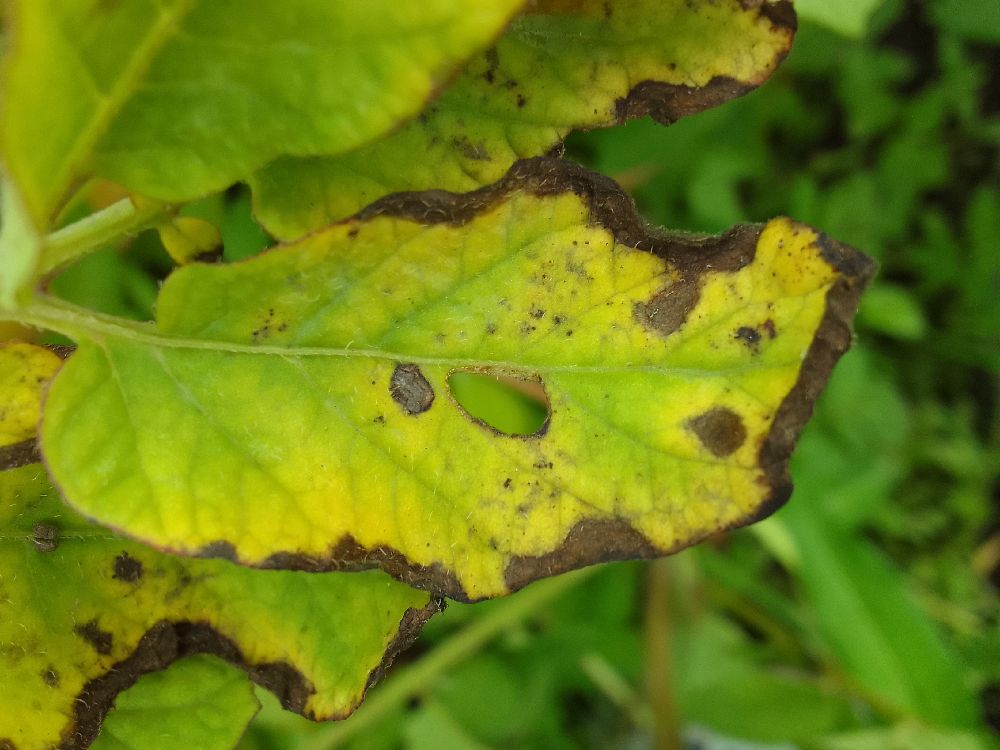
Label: Early blight